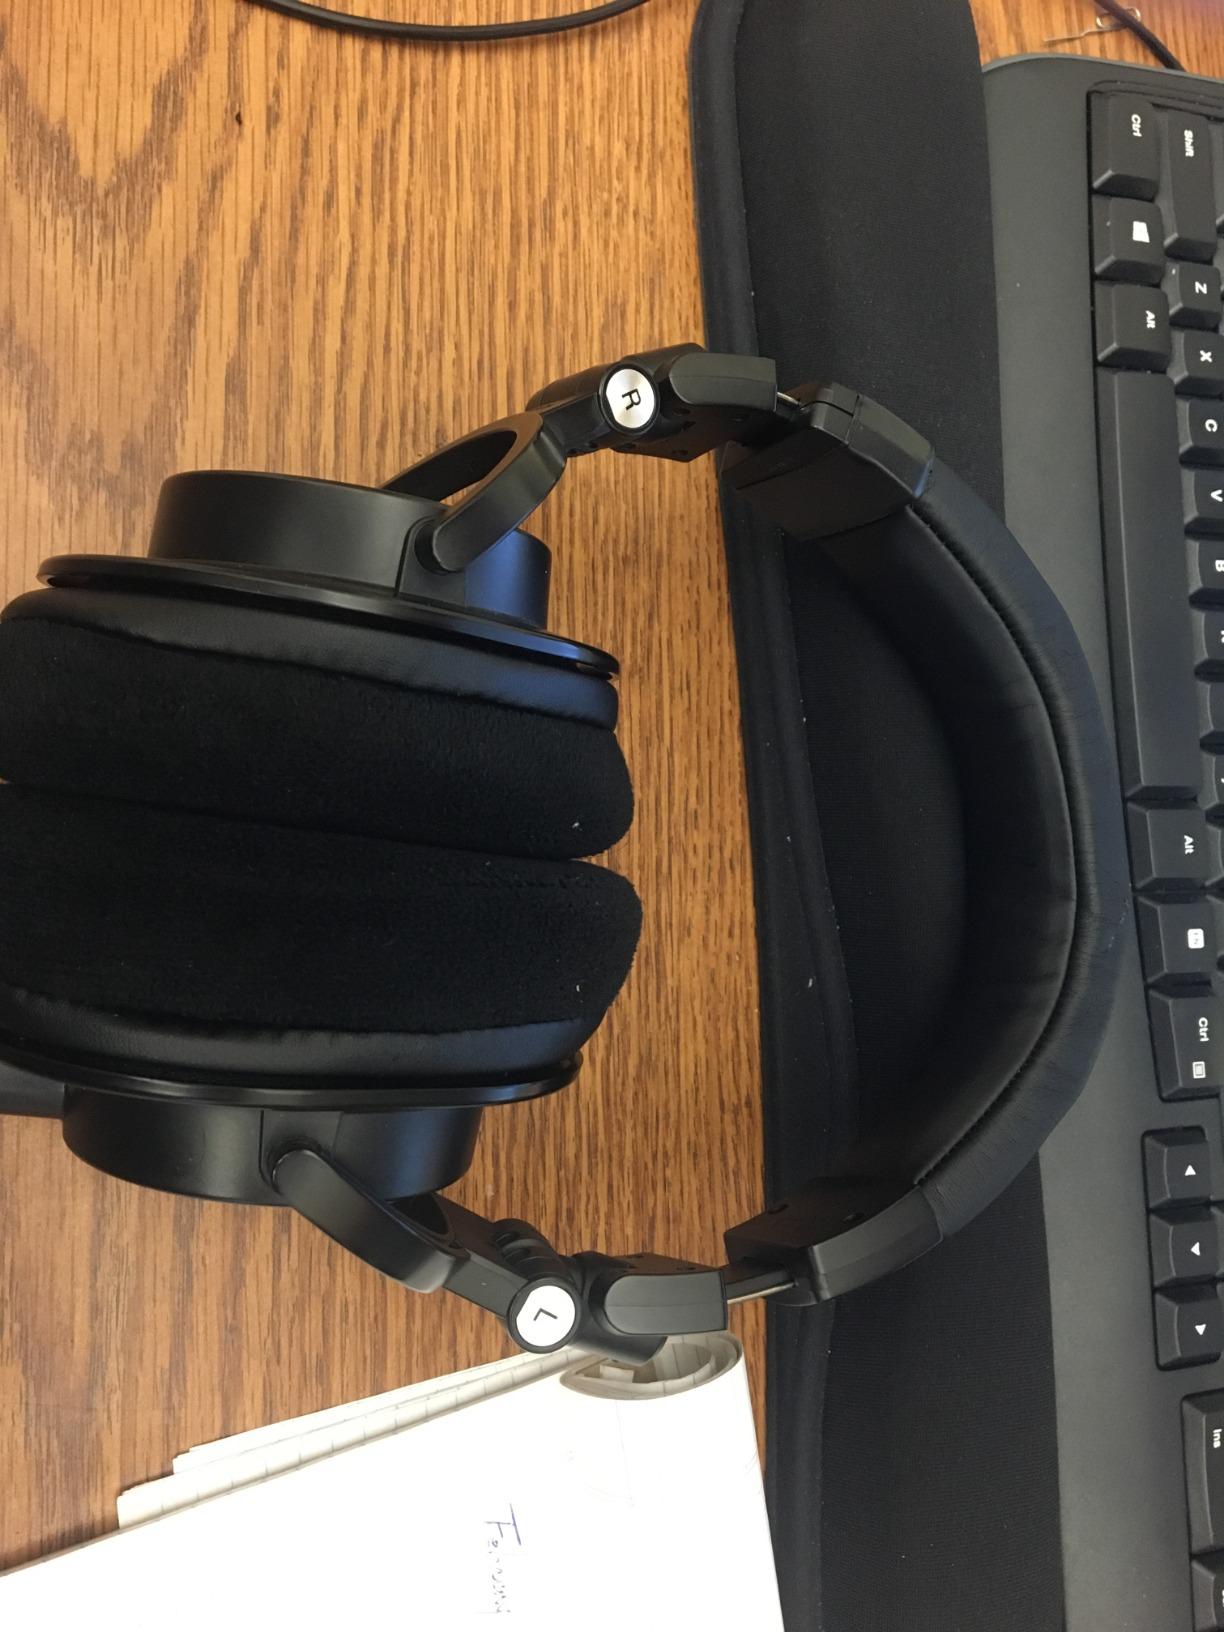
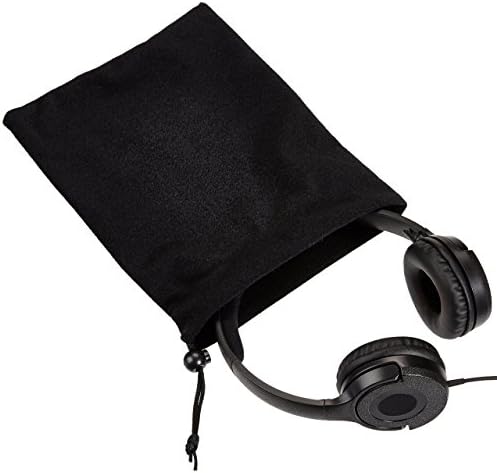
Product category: headphones
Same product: no